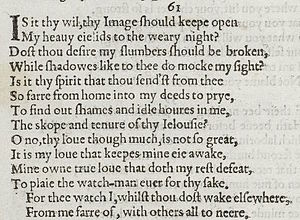
Sonet
Sonet nr. 61 i Shakespeares Quatro fra 1609
En sonet er et lyrisk og rimet digt på i alt 14 linjer. Derudover følger sonetten også en indre logisk opbygning, som også understreges af sonettens rimskema.